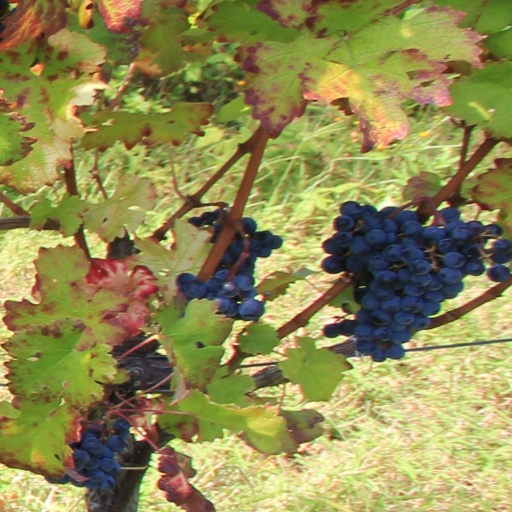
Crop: grape